Vanivilas Women and Children Hospital

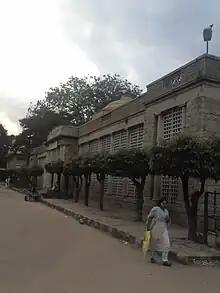

Indian movie superstar Rajnikanth was born at this hospital on 12 December 1950.